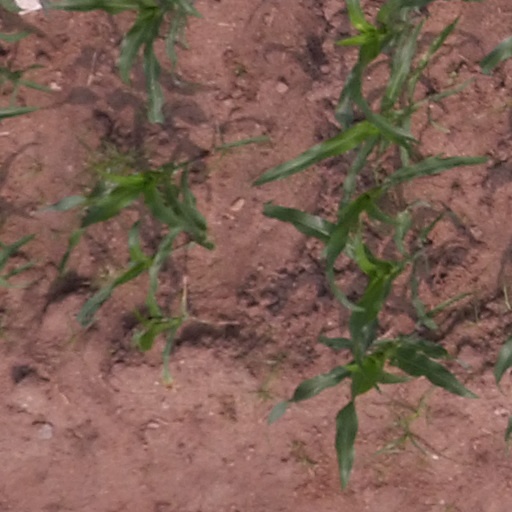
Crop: maize; corn